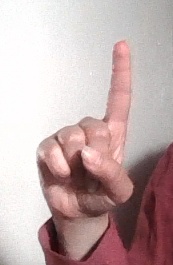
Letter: bb